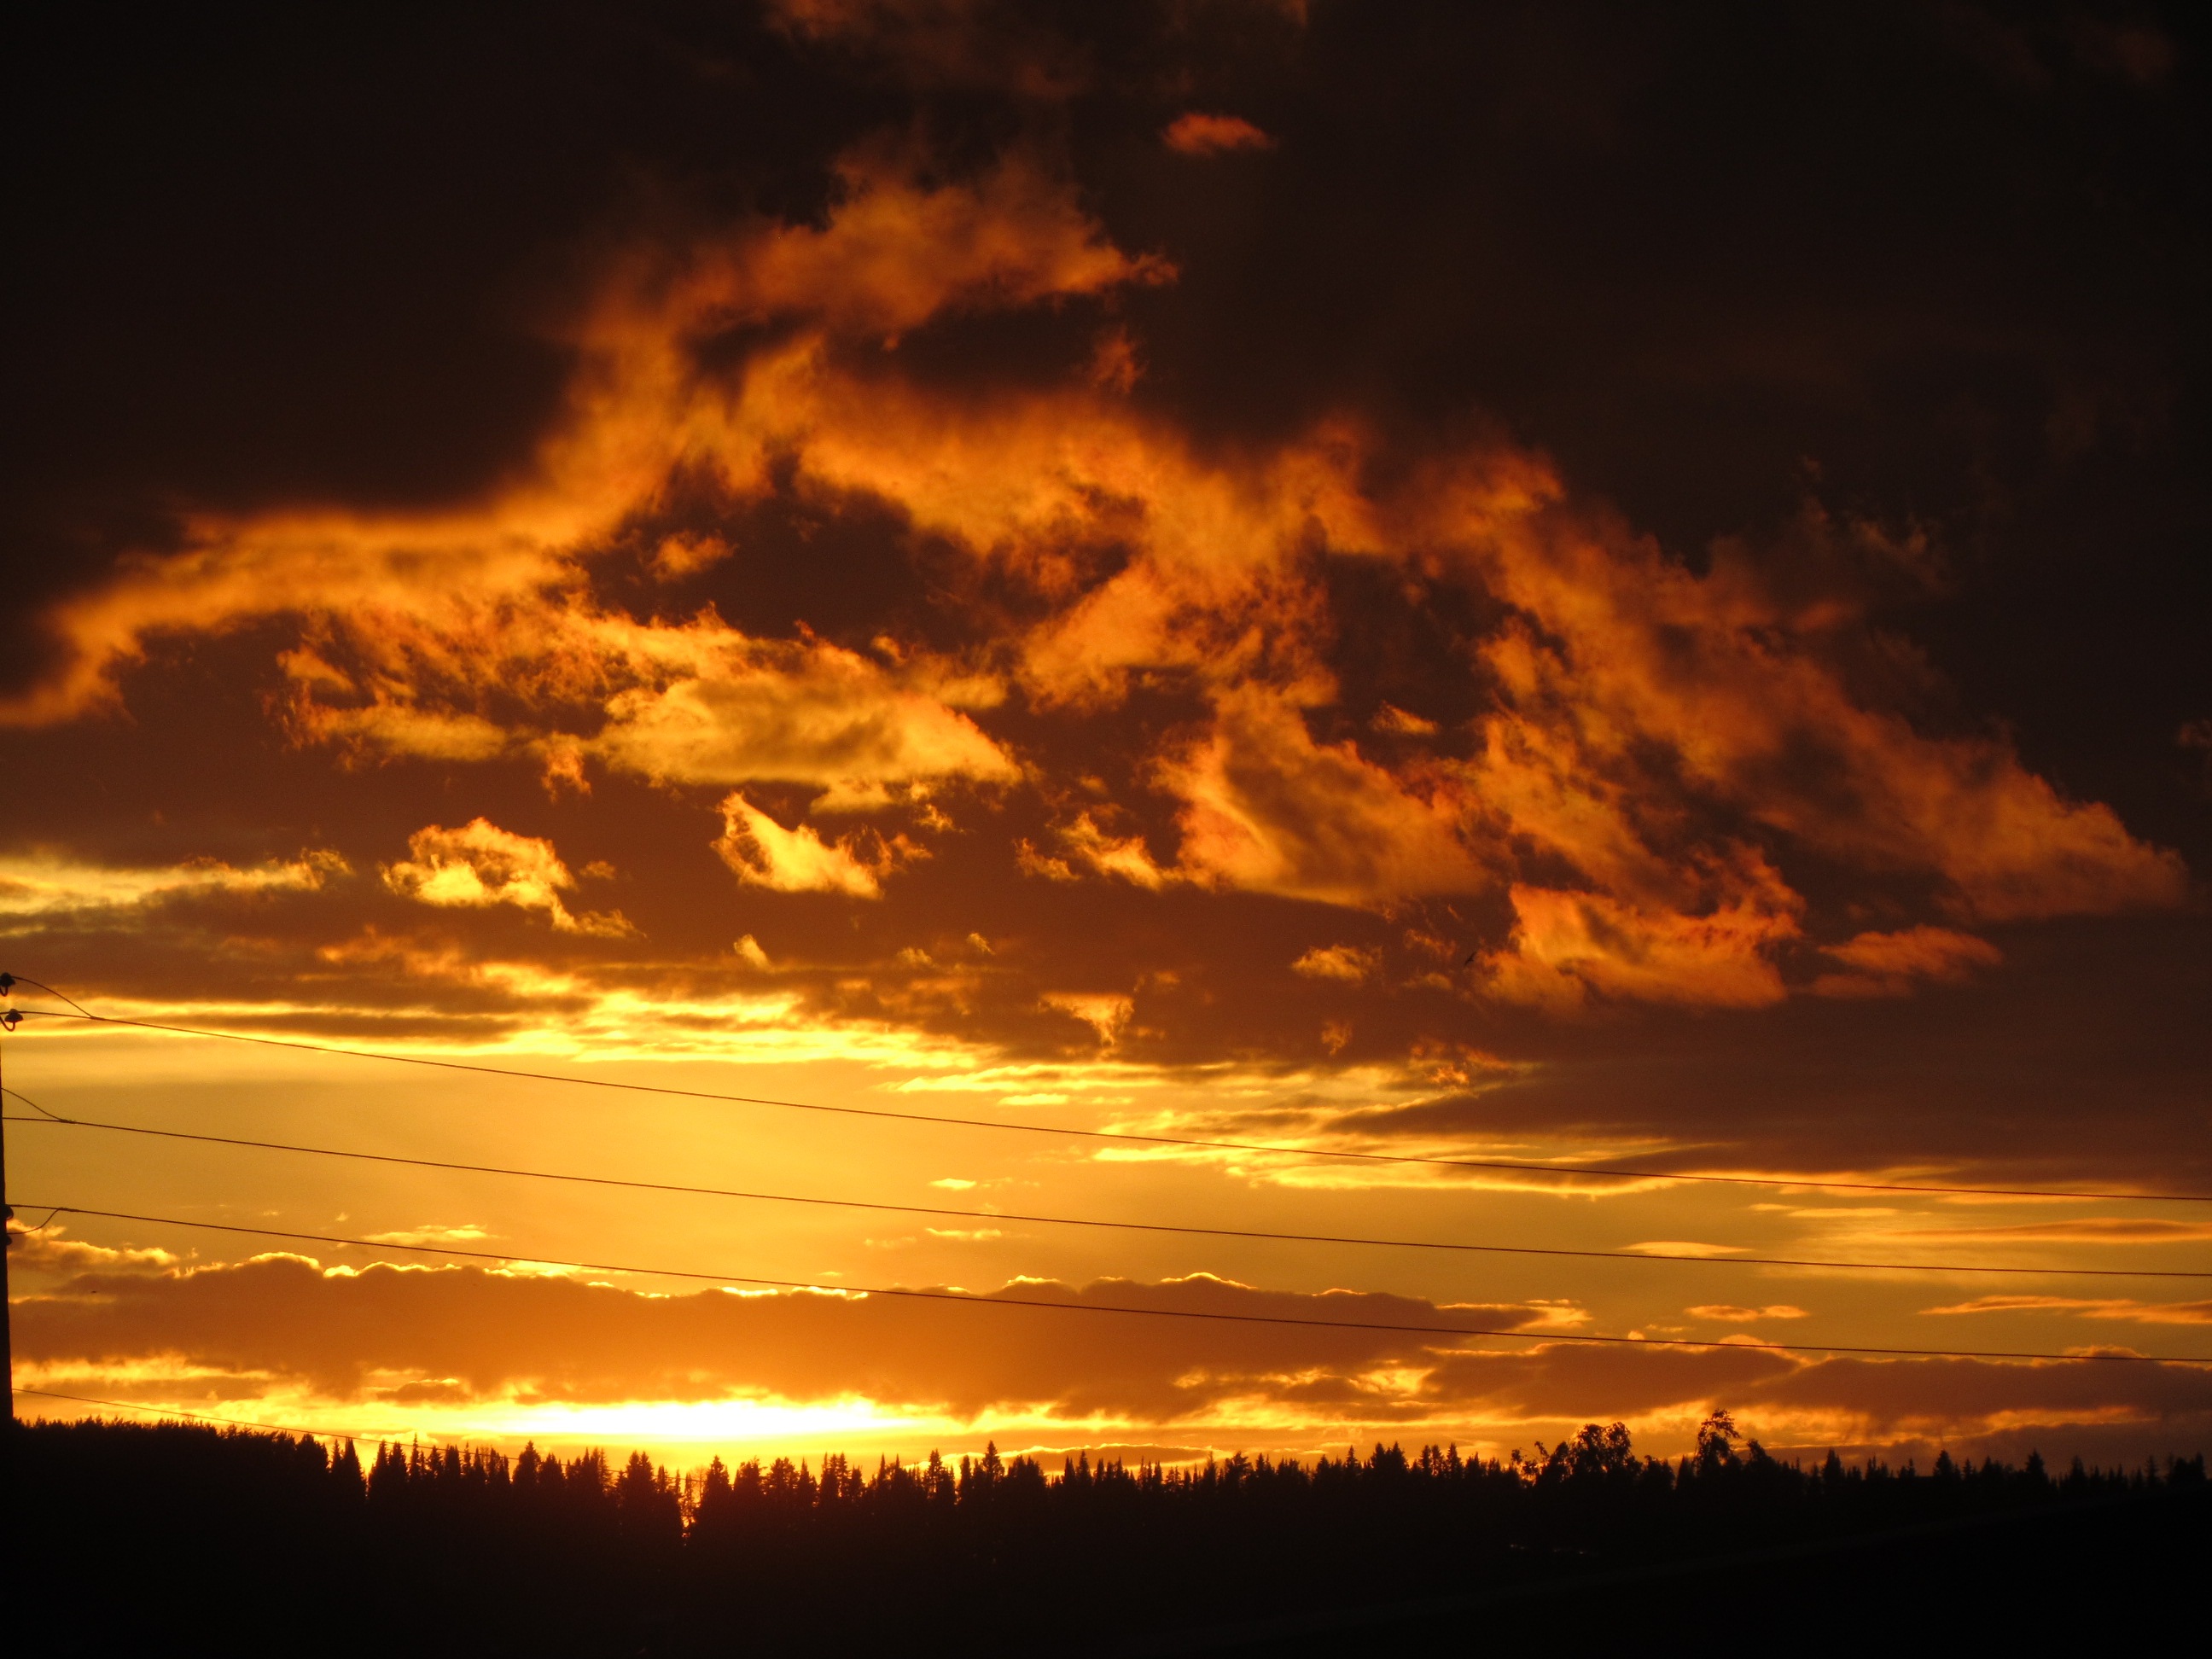
nature, cloud, sky, sun, sunrise, sunset, sunlight, morning, dawn, atmosphere, summer, dusk, evening, cumulus, sunset sky, afterglow, red sky at morning